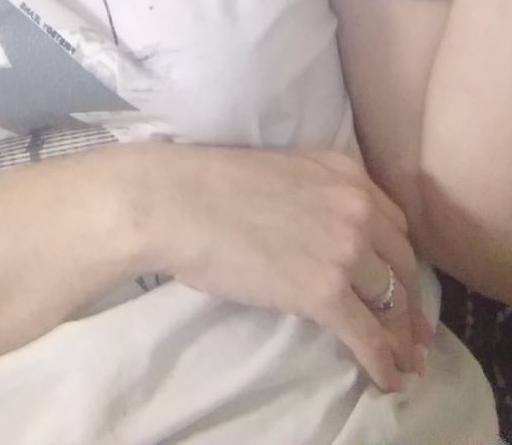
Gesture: no_gesture